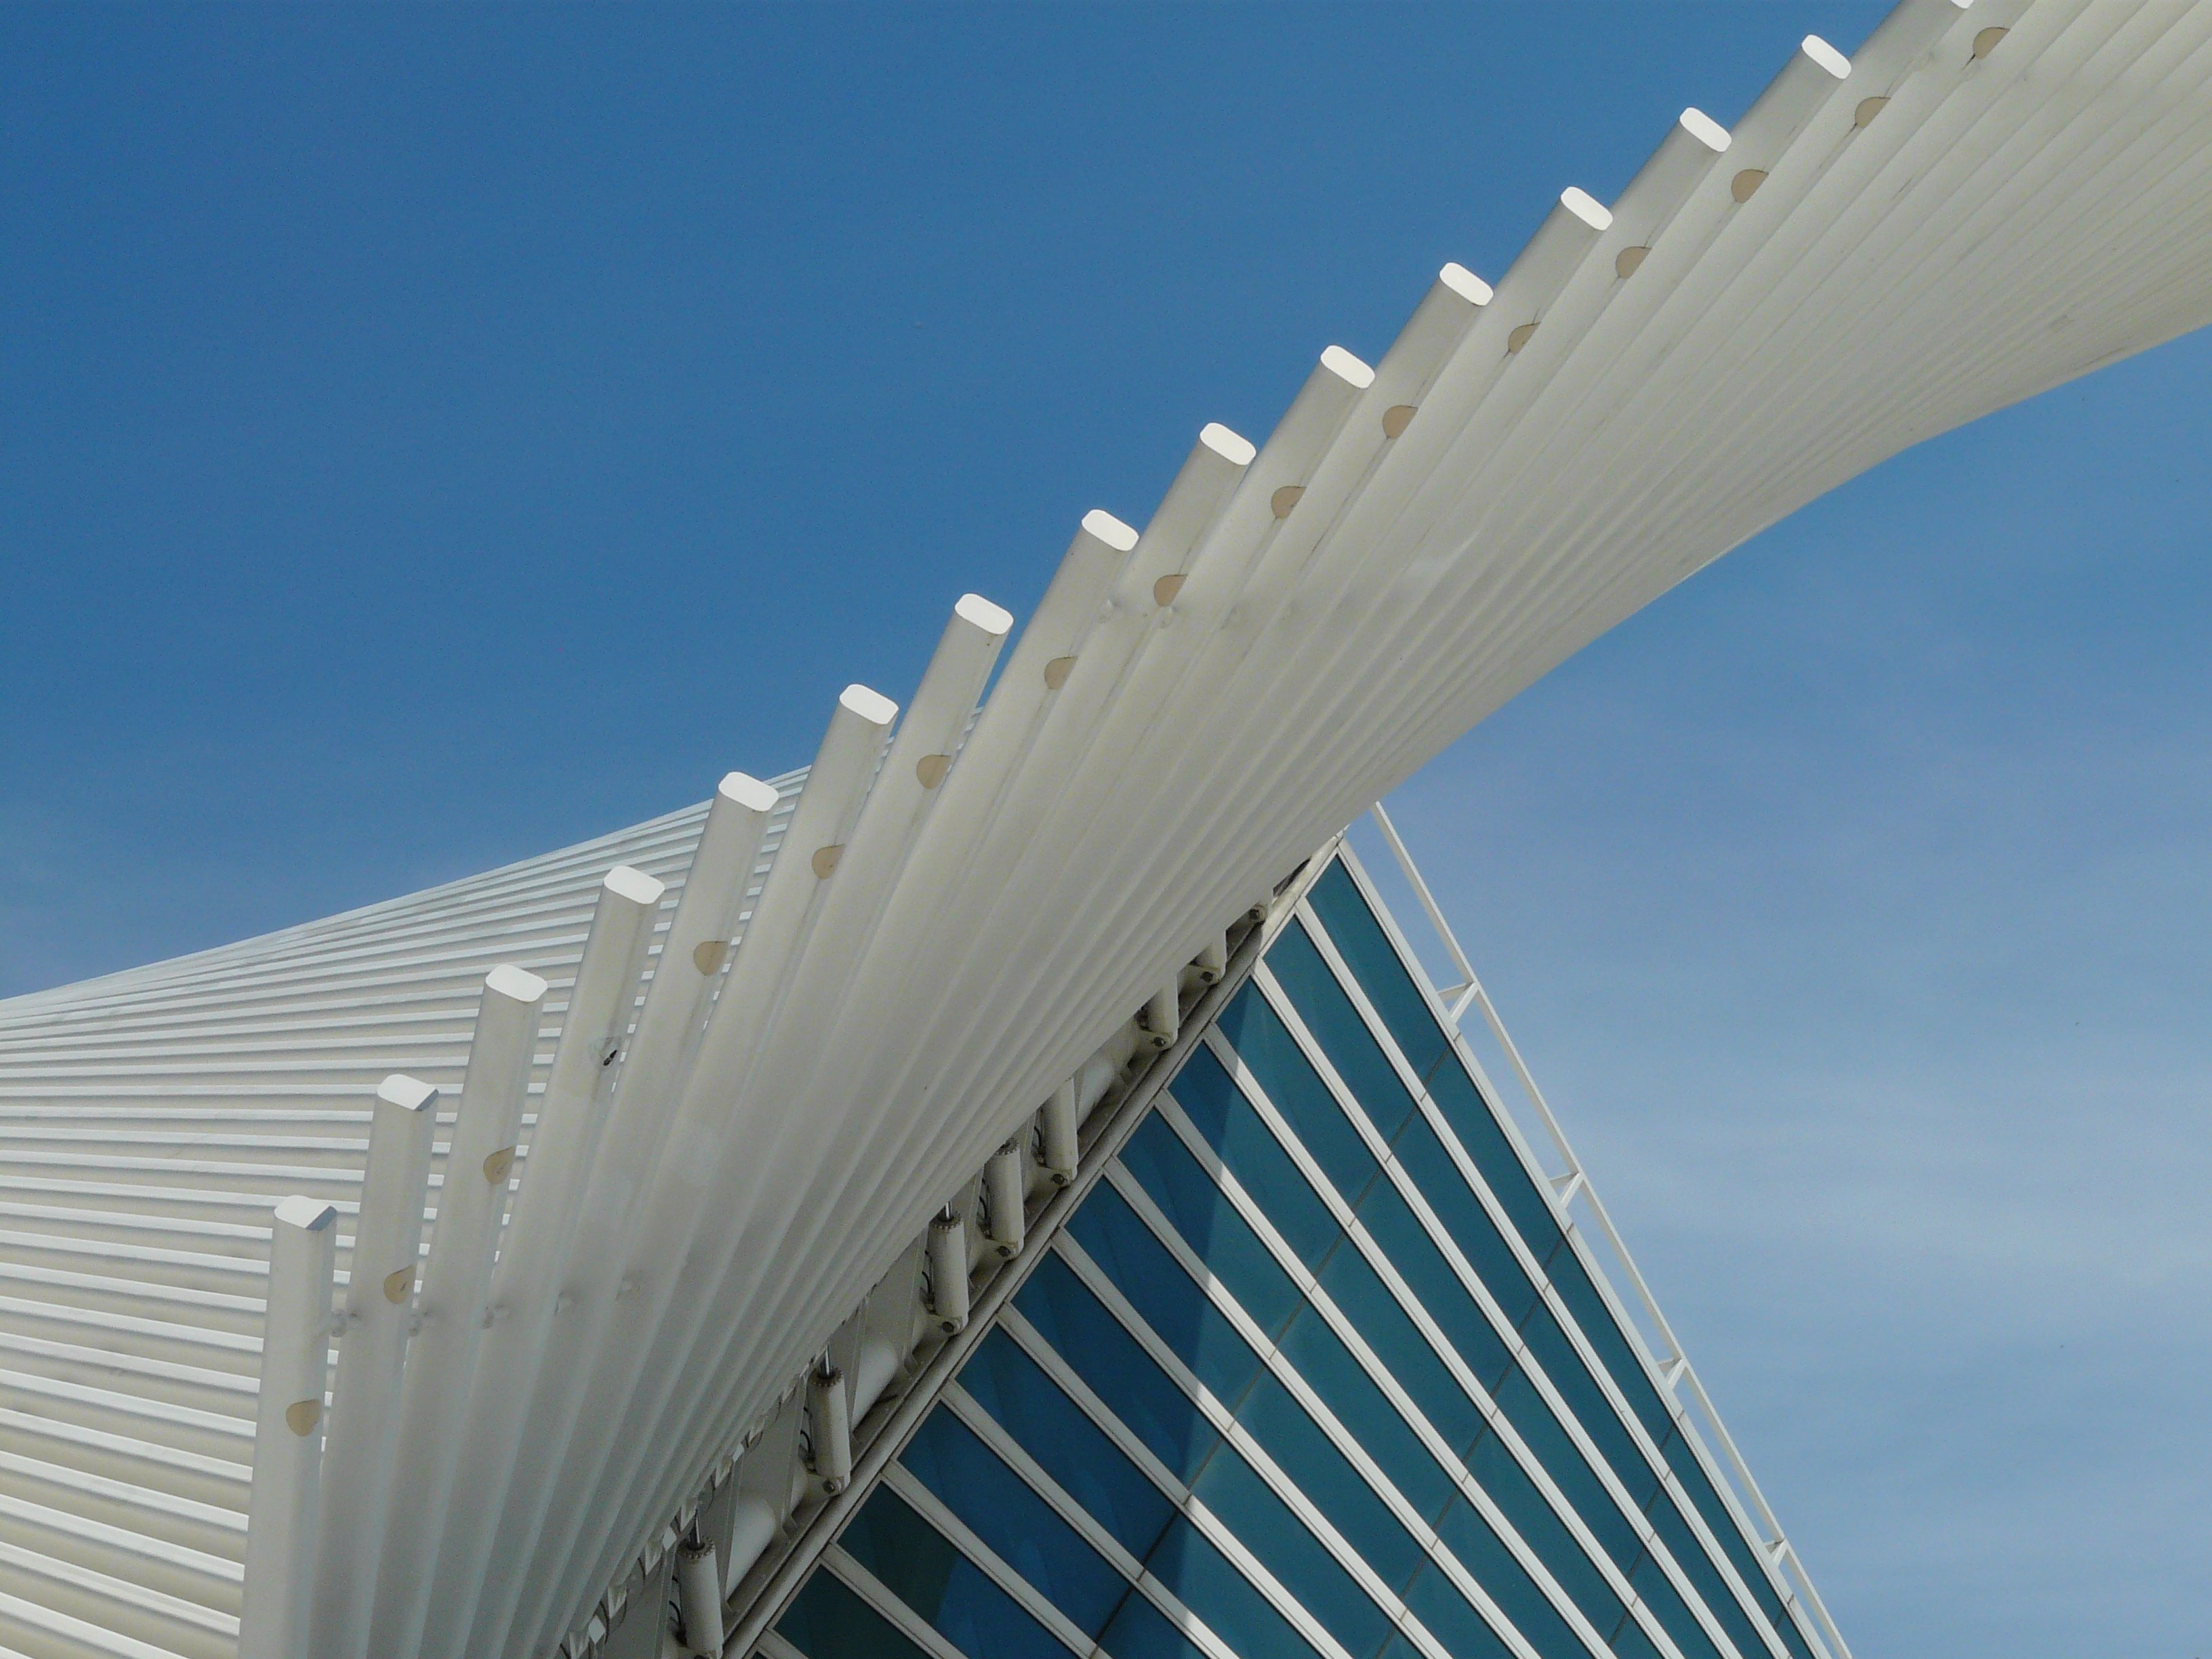
architecture, structure, glass, roof, building, skyscraper, line, museum, landmark, facade, modern, tower block, futuristic, design, wisconsin, milwaukee, cable stayed bridge, santiago calatrava, museum of fine arts, milwaukee art museum